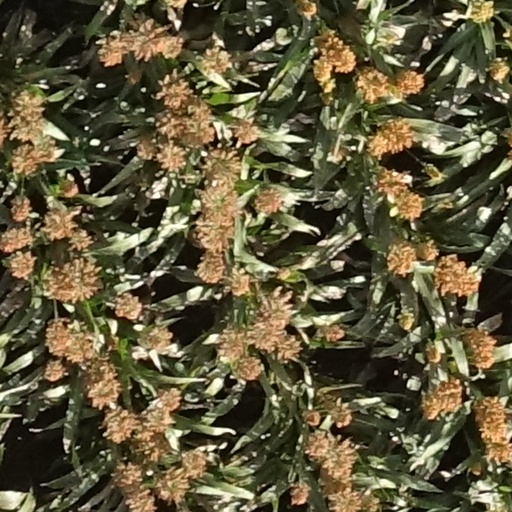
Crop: sorghum